Professional wrestling holds

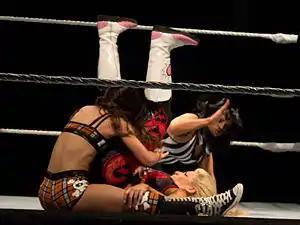
AJ Lee in the sitting pin position that results from a sunset flip

The wrestler faces their opponent, who is bent over. The attacking wrestler tucks the opponent's head underneath their armpit and wraps one arm around the neck so that the forearm is pressed against the throat, as in a front chancery. The attacking wrestler then wraps their legs around the opponent's midsection with a body scissors and arches backwards, pulling the opponent's head forward, stretching the torso and the neck. It can be performed from standing, sitting, or prone positions. This move is also sometimes dubbed the "King Crab Lock". This move is most recently used by Roman Reigns in his "Tribal Chief" character. Liv Morgan used this move as her finisher by transitioning it into a DDT in her early days in WWE's developmental territory NXT from 2014 to 2017.